Titanium

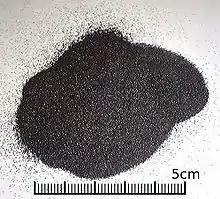
Titanium (mineral concentrate)

The Hunter process was the first industrial process to produce pure metallic titanium. It was invented in 1910 by Matthew A. Hunter, a chemist born in New Zealand who worked in the United States. The process involves reducing titanium tetrachloride (TiCl) with sodium (Na) in a batch reactor with an inert atmosphere at a temperature of 1,000 °C. Dilute hydrochloric acid is then used to leach the salt from the product.